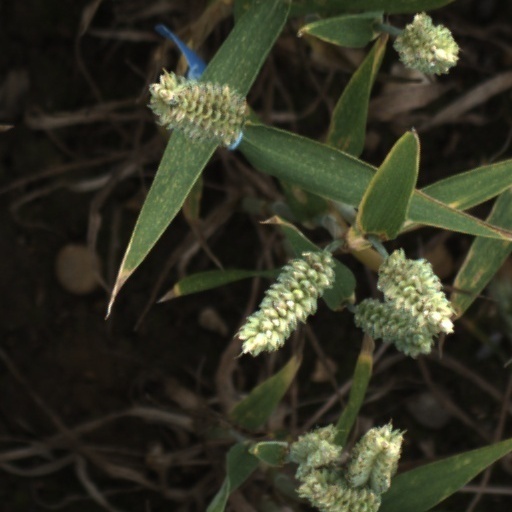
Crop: wheat